Pierre Laffitte (politician)

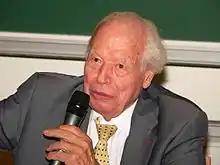
Laffitte in 2006

Pierre Laffitte (1 January 1925 – 7 July 2021) was a French politician and scientist. He was the founder of Sophia Antipolis and represented Alpes-Maritimes in the Senate of France from 1985 to 2008 as a member of the Radical Party (PR).